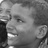
Emotion: happy